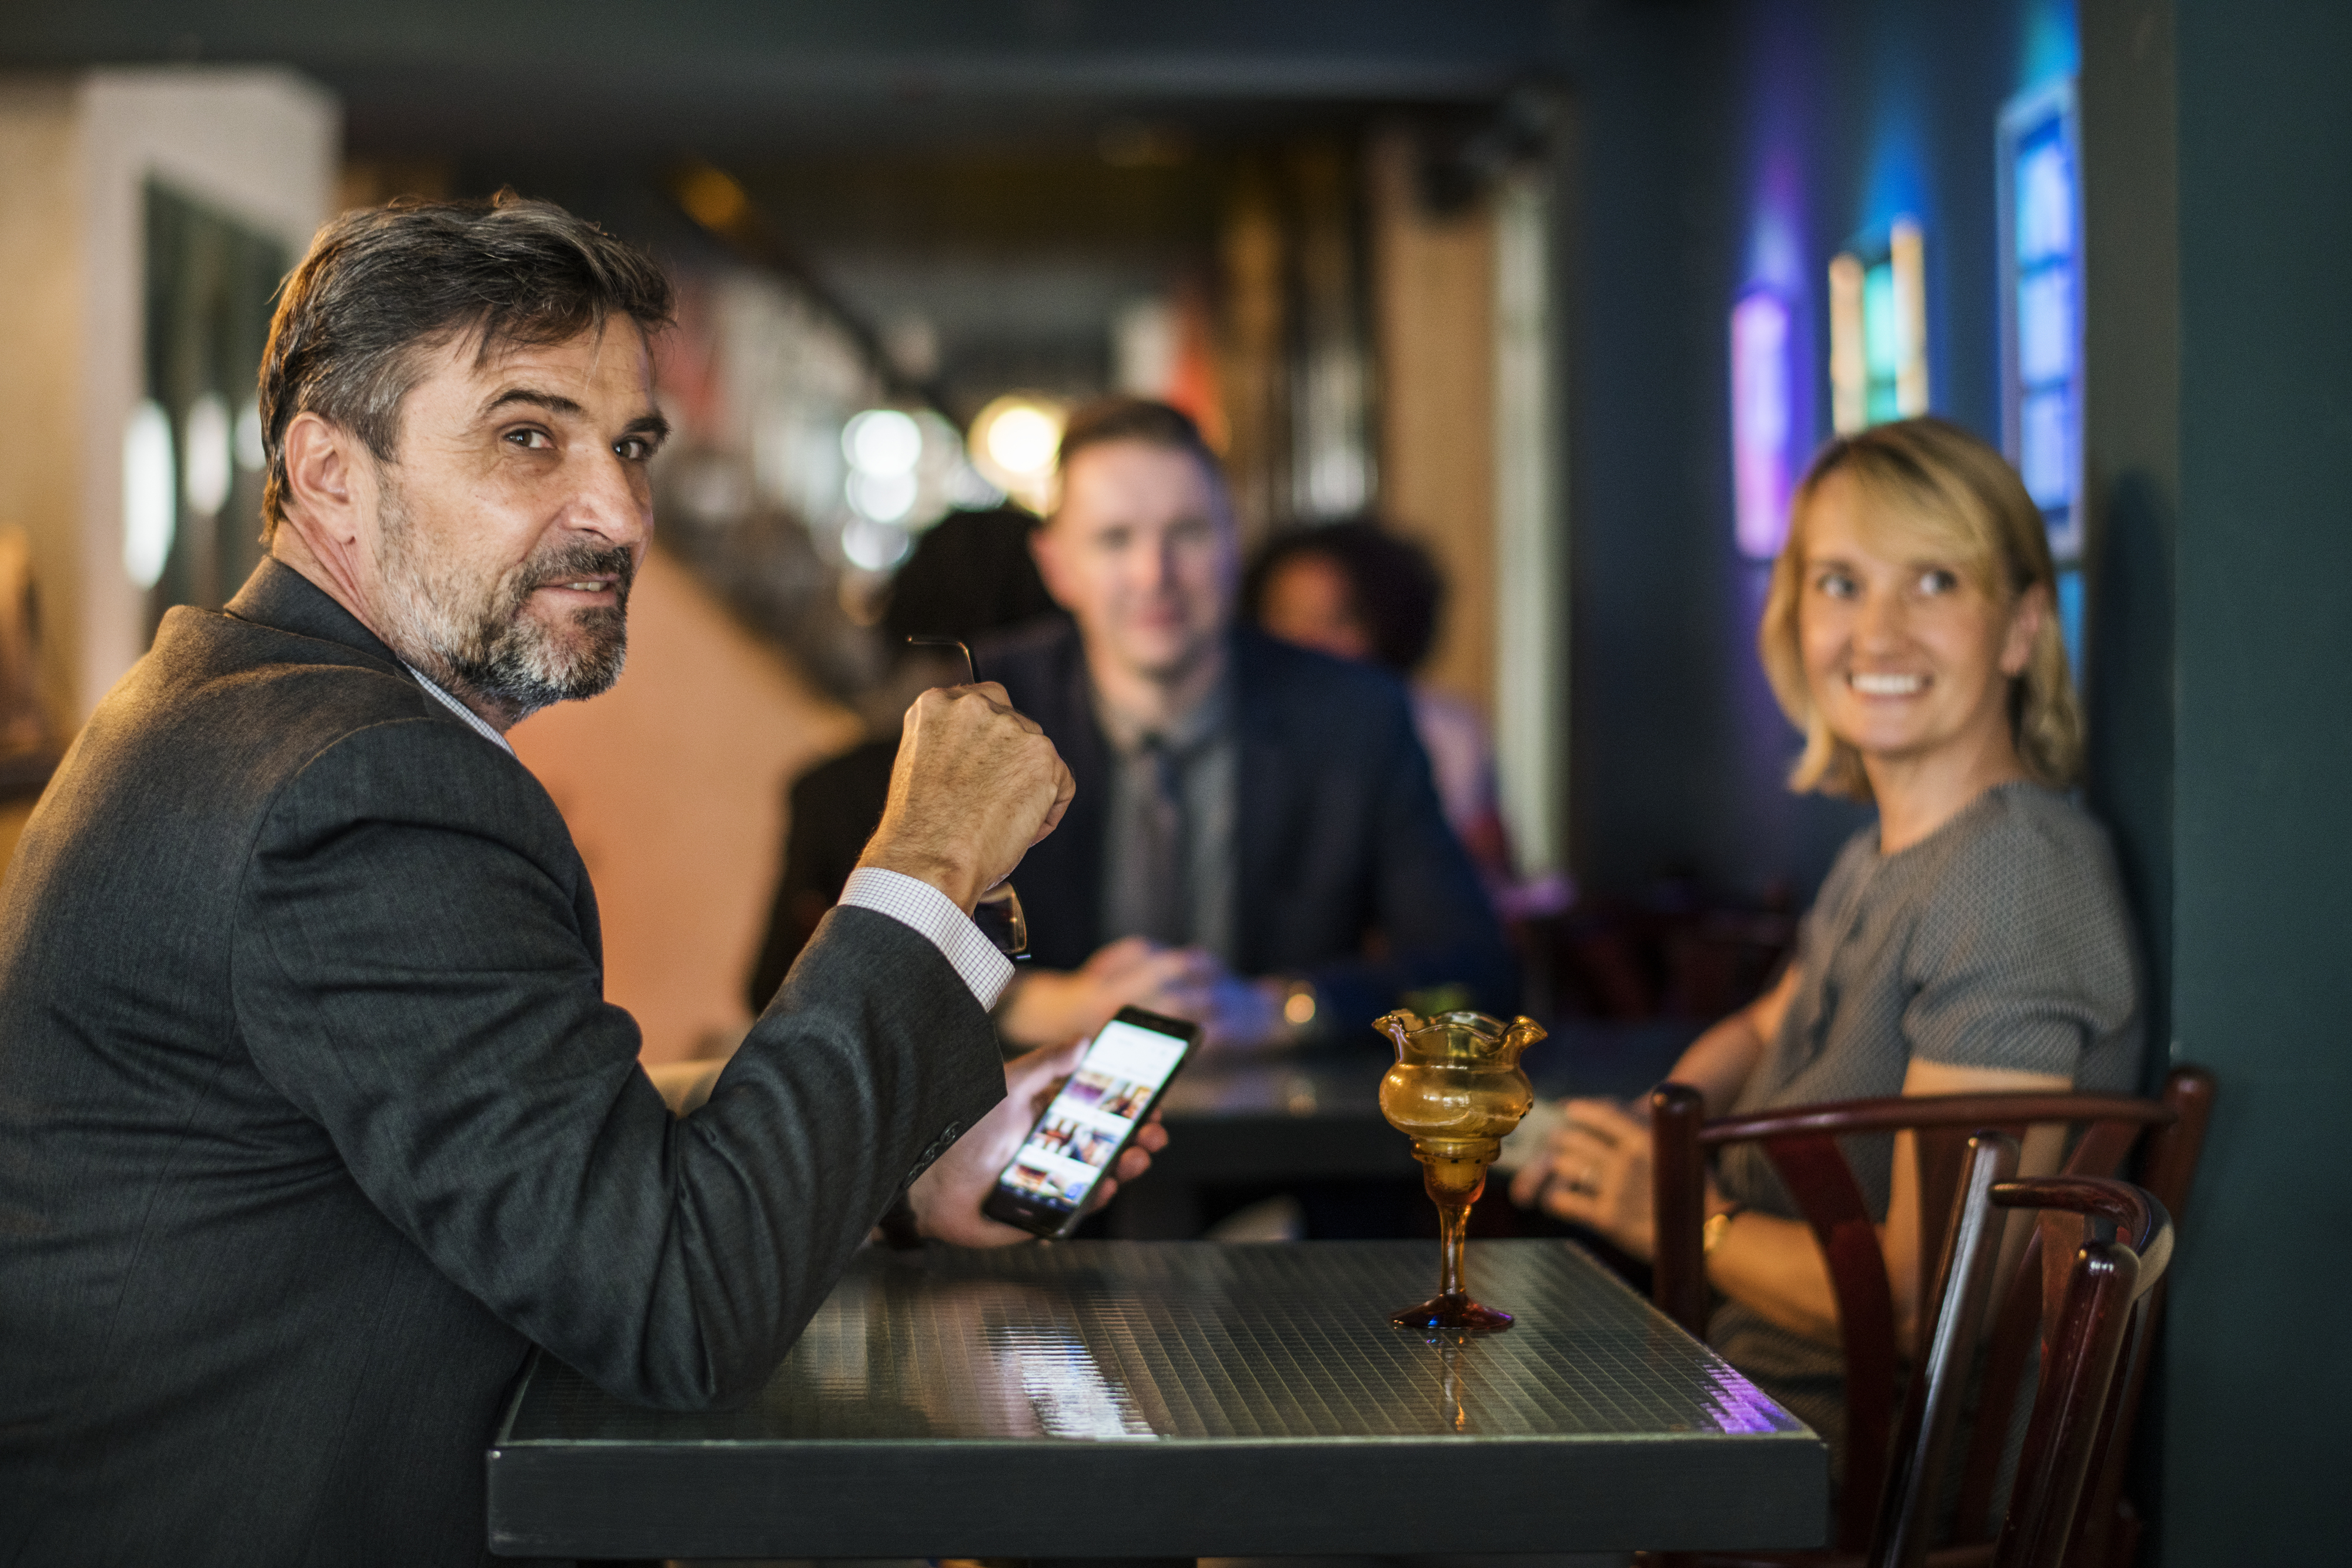
after work, american, bar, beard, bearded, blond, blond hair, boss, business, business people, businessman, businesswoman, caucasian, ceo, colleagues, corporate, coworkers, feed, friday, hanging out, manager, mature, meeting, messaging, on social, online, out of office, partners, people, pub, reading, relaxing, restaurant, russian, seated, serious, social media, suit, table, team, texting, using, waiting, western, westerner, woman, drink, communication, conversation, event, distilled beverage, fun